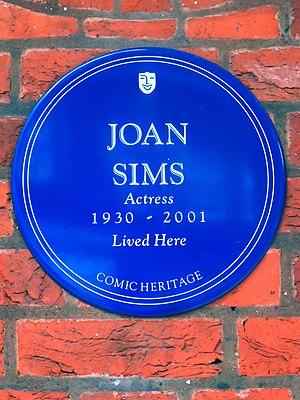
Joan Sims, née le 9 mai 1930 à Laindon et morte le 27 juin 2001 à Chelsea, est une actrice et chanteuse anglaise, connue notamment pour ses rôles dans la série de films Carry On, dont Un thermomètre pour le colonel, Arrête ton char Cléo et Carry on Camping. Elle a aussi tenu le rôle de Mrs. Wembley, une cuisinière qui adore le xérès, dans On the Up et celui de Madge Hardcastle dans la série télévisée As Time Goes By. Sa carrière comme chanteuse n'a pas eu autant de succès que son travail comme comédienne.